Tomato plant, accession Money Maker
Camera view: horizontal (90 deg, fisheye); turntable rotation: 180 degrees
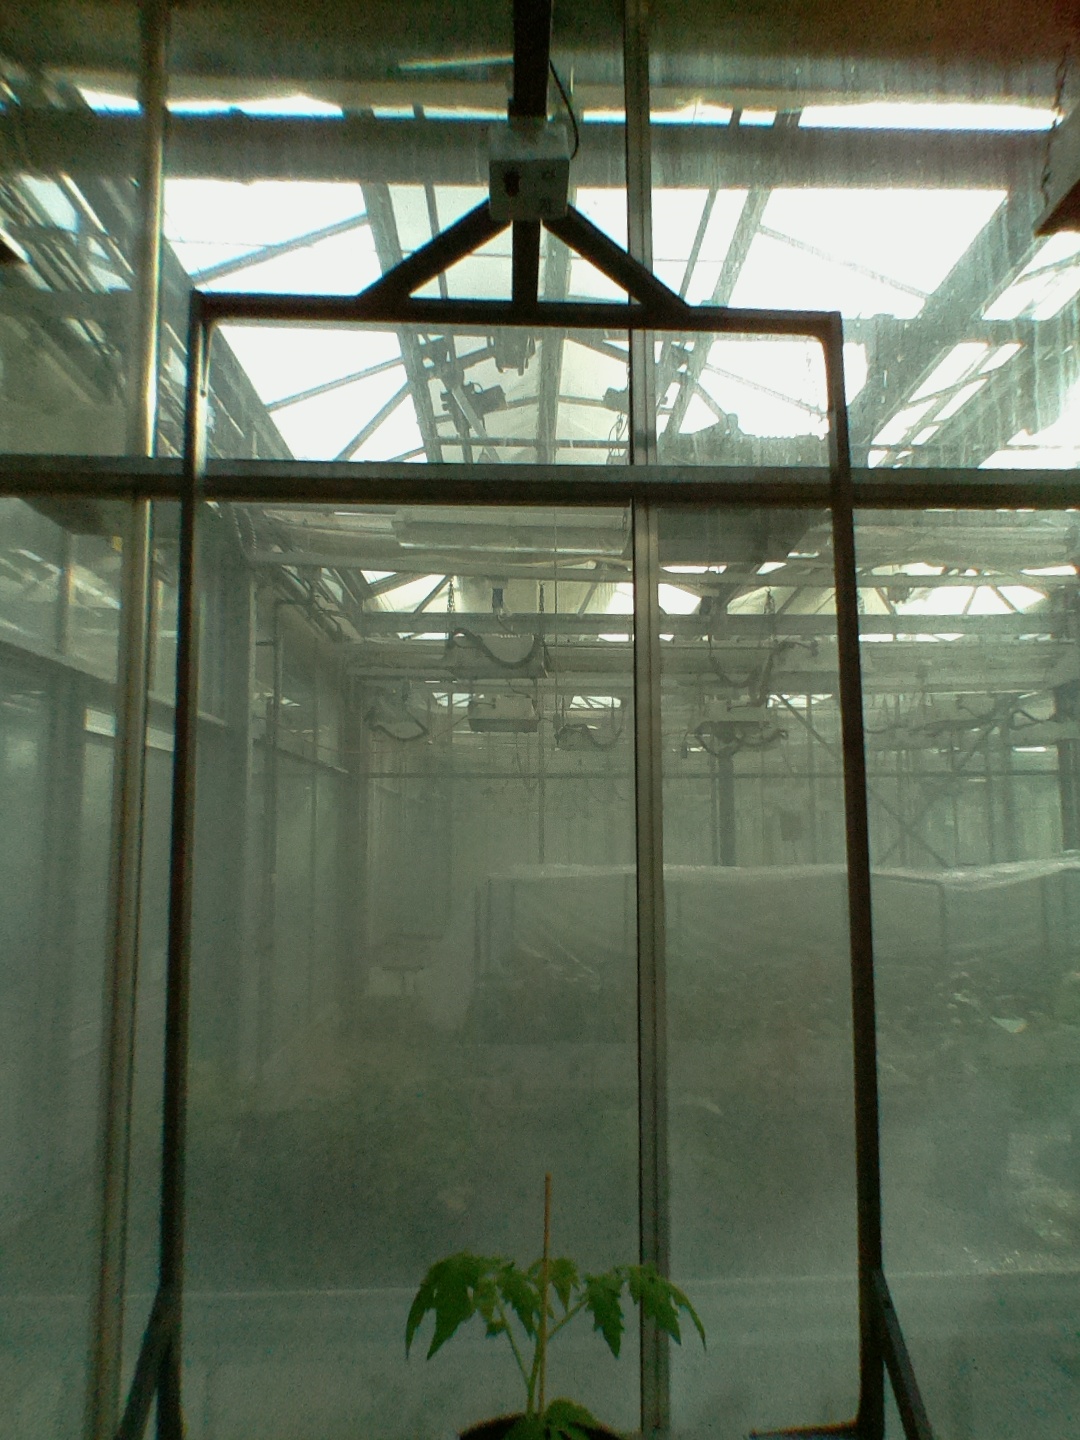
BBCH growth stage 13: 6 of true leaves visible